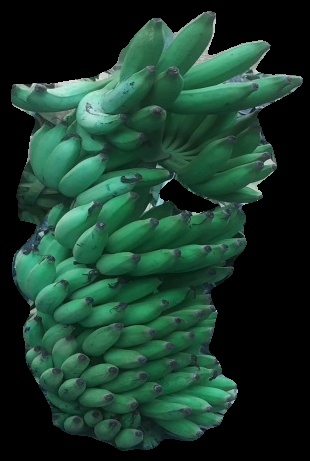
Variety: elakki-bale
Grade: grade1